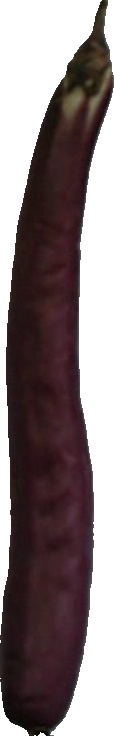
Label: eggplant_long_1